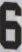
Number: 6